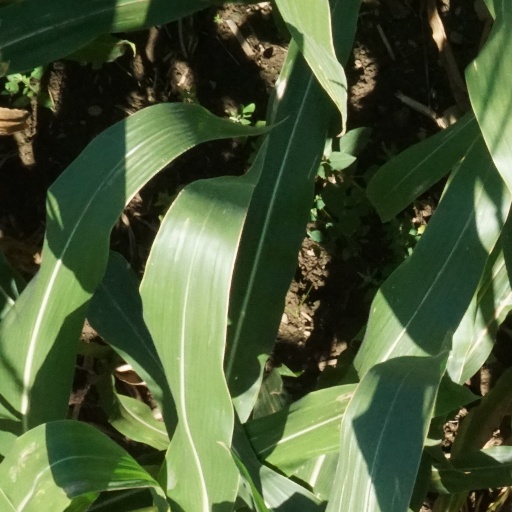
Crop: maize; corn